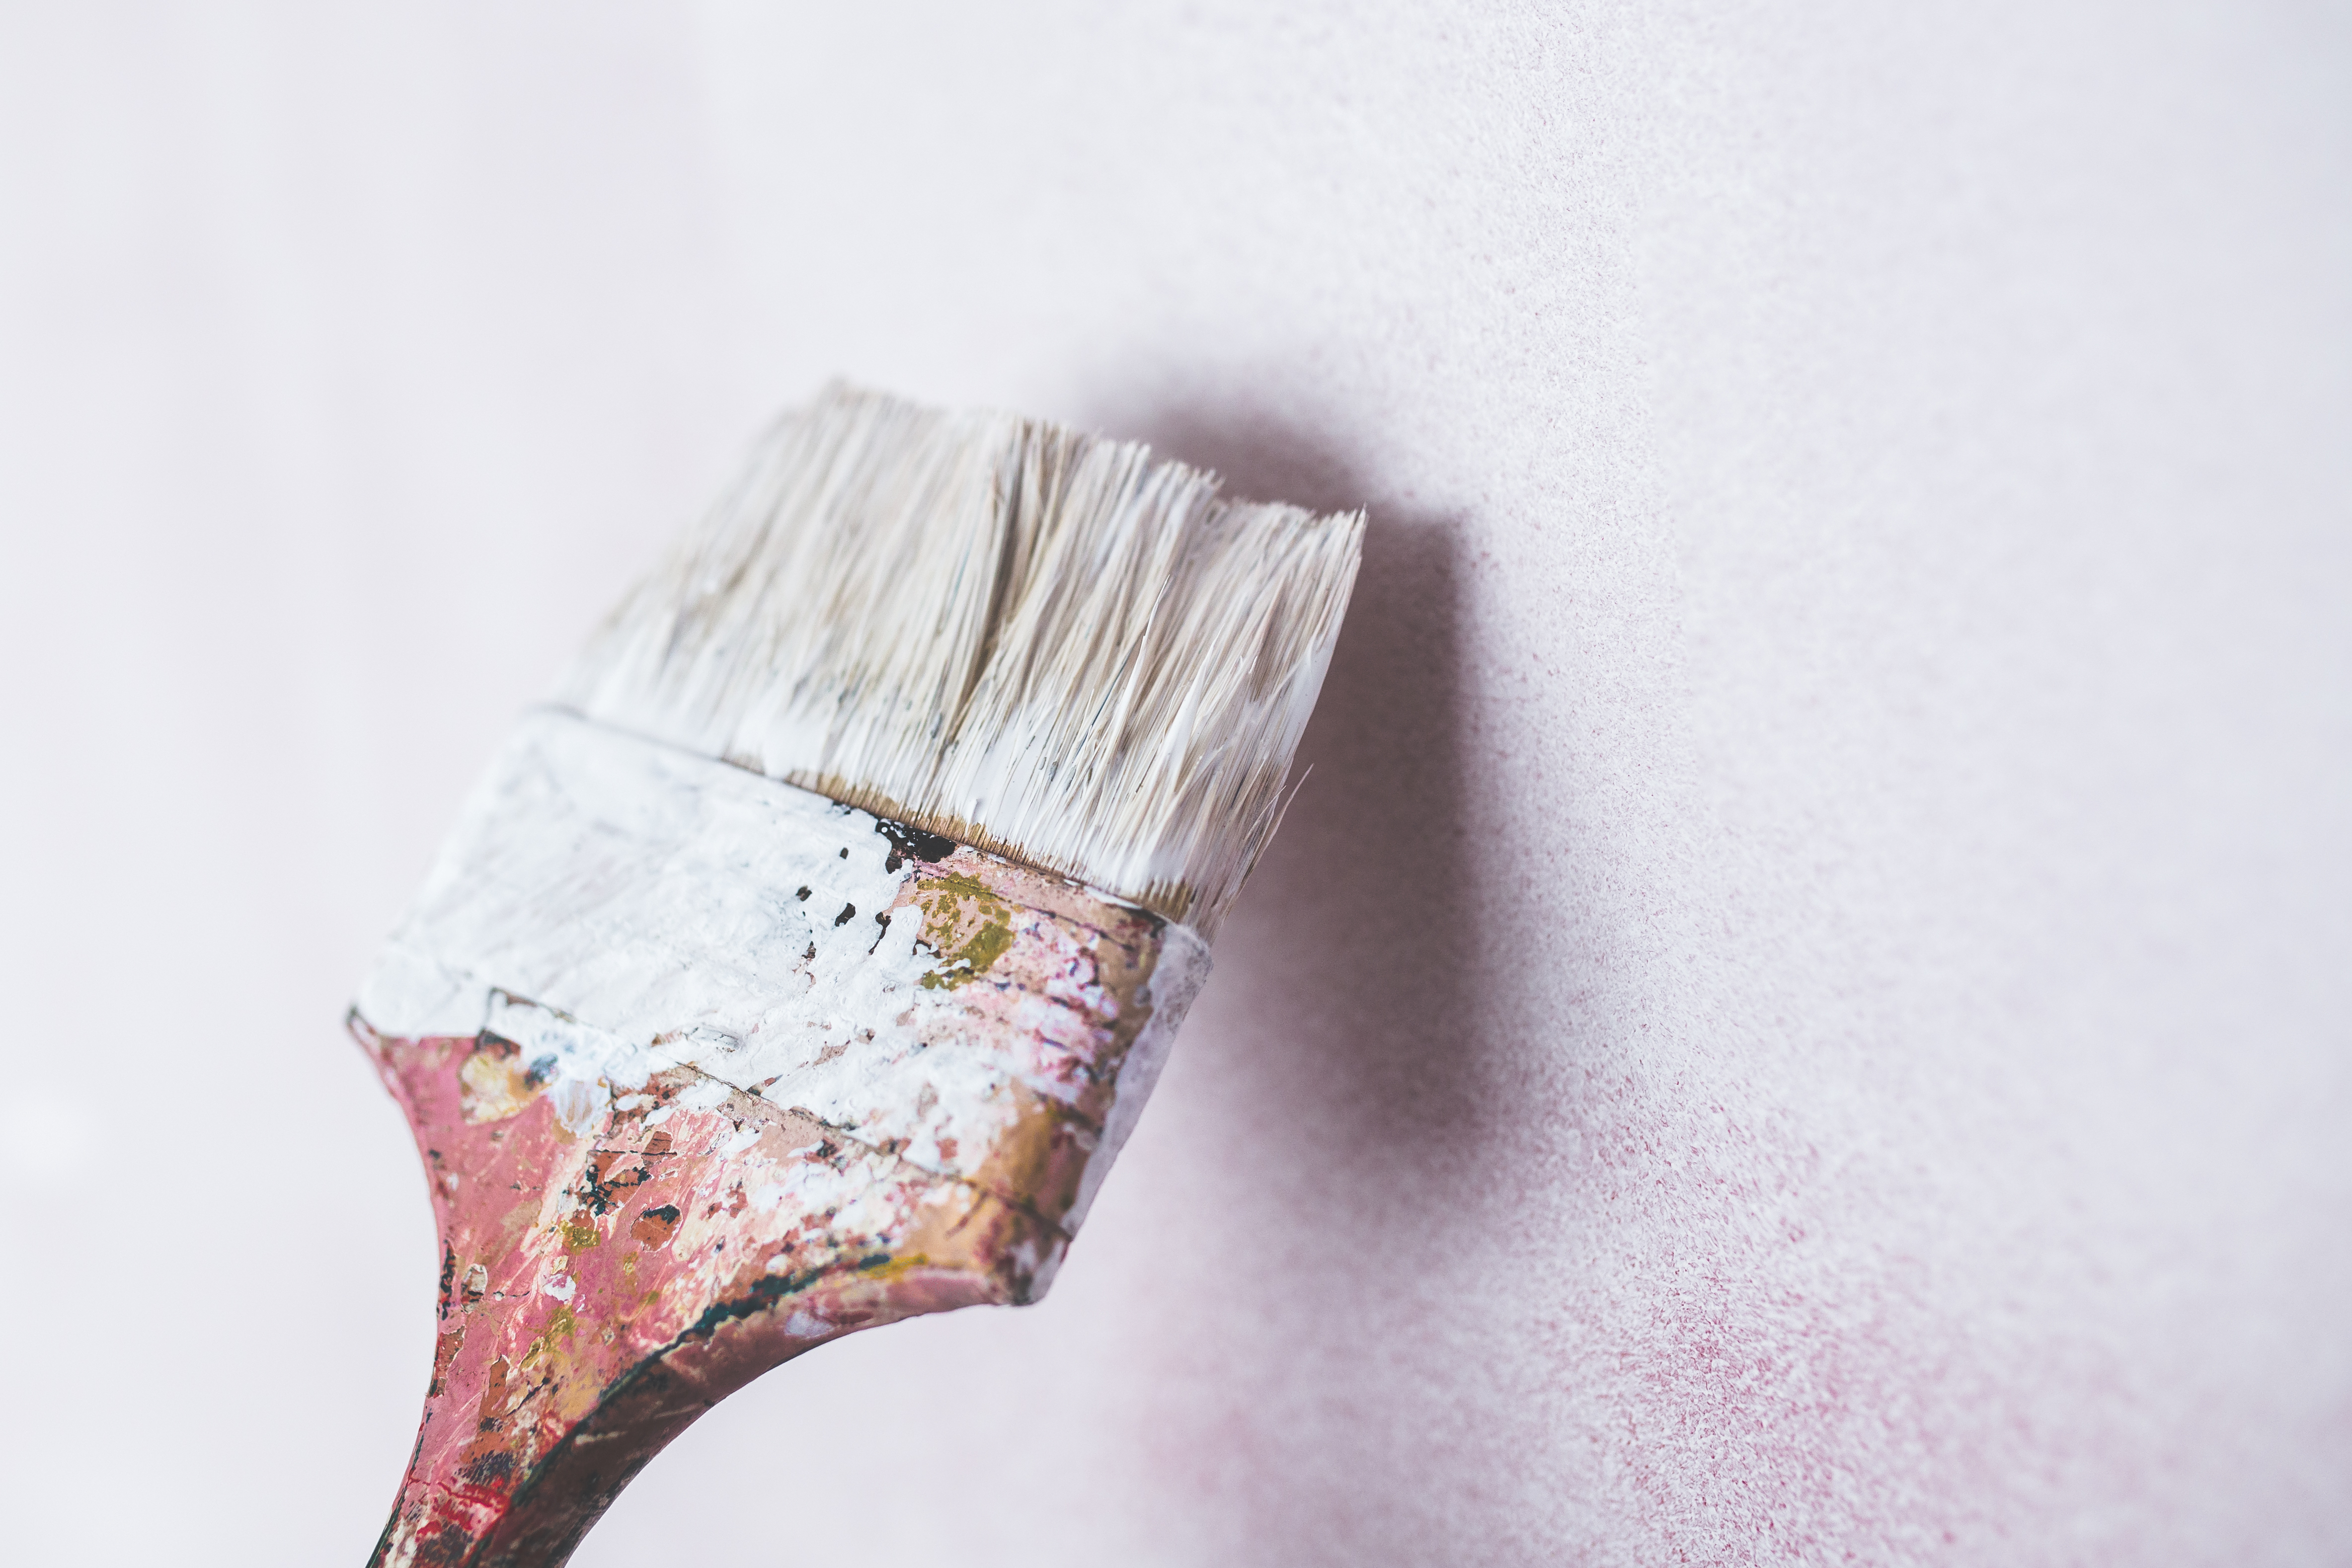
hand, white, wall, brush, finger, color, pink, material, painting, close up, textile, colour, art, painter, drawing, minimalist, minimalism, minimal, organ, simple, renovation, minimalistic, renovate